Cyclone Alby

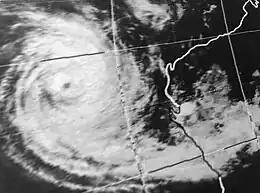
Satellite image of Cyclone Alby on 2 April 1978

Severe Tropical Cyclone Alby was regarded as the most devastating tropical cyclone to impact southwestern Western Australia on record. Forming out of an area of low pressure on 27 March 1978, Alby steadily developed as it tracked southwestward, parallel to the west coast. Between 1 and 2 April, the storm quickly intensified and attained its peak intensity as a Category 5 cyclone on the Australian cyclone intensity scale. After turning to the southeast, the storm underwent an extratropical transition as it neared Cape Leeuwin. The storm brushed the cape on 4 April, bringing hurricane-force winds, before rapidly losing its identity the following day.